Douglas Fairbanks

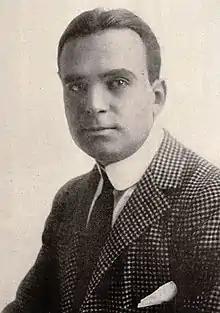
Fairbanks in 1916

Fairbanks became the first posthumous recipient of an Academy Honorary Award a few months after his death at the 12th Academy Awards, bestowed to him for his legendary career achievements in the development of motion pictures as the Academy's first president.